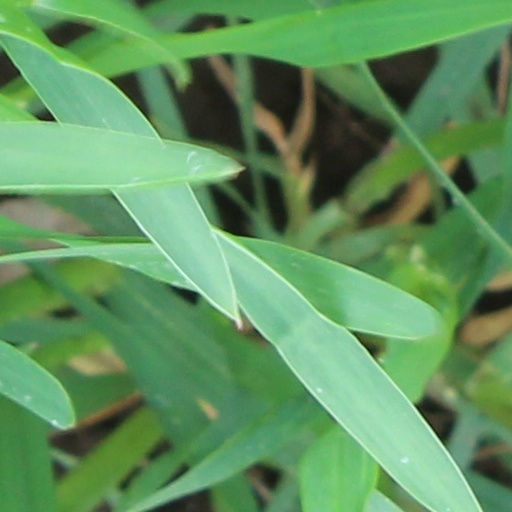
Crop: wheat